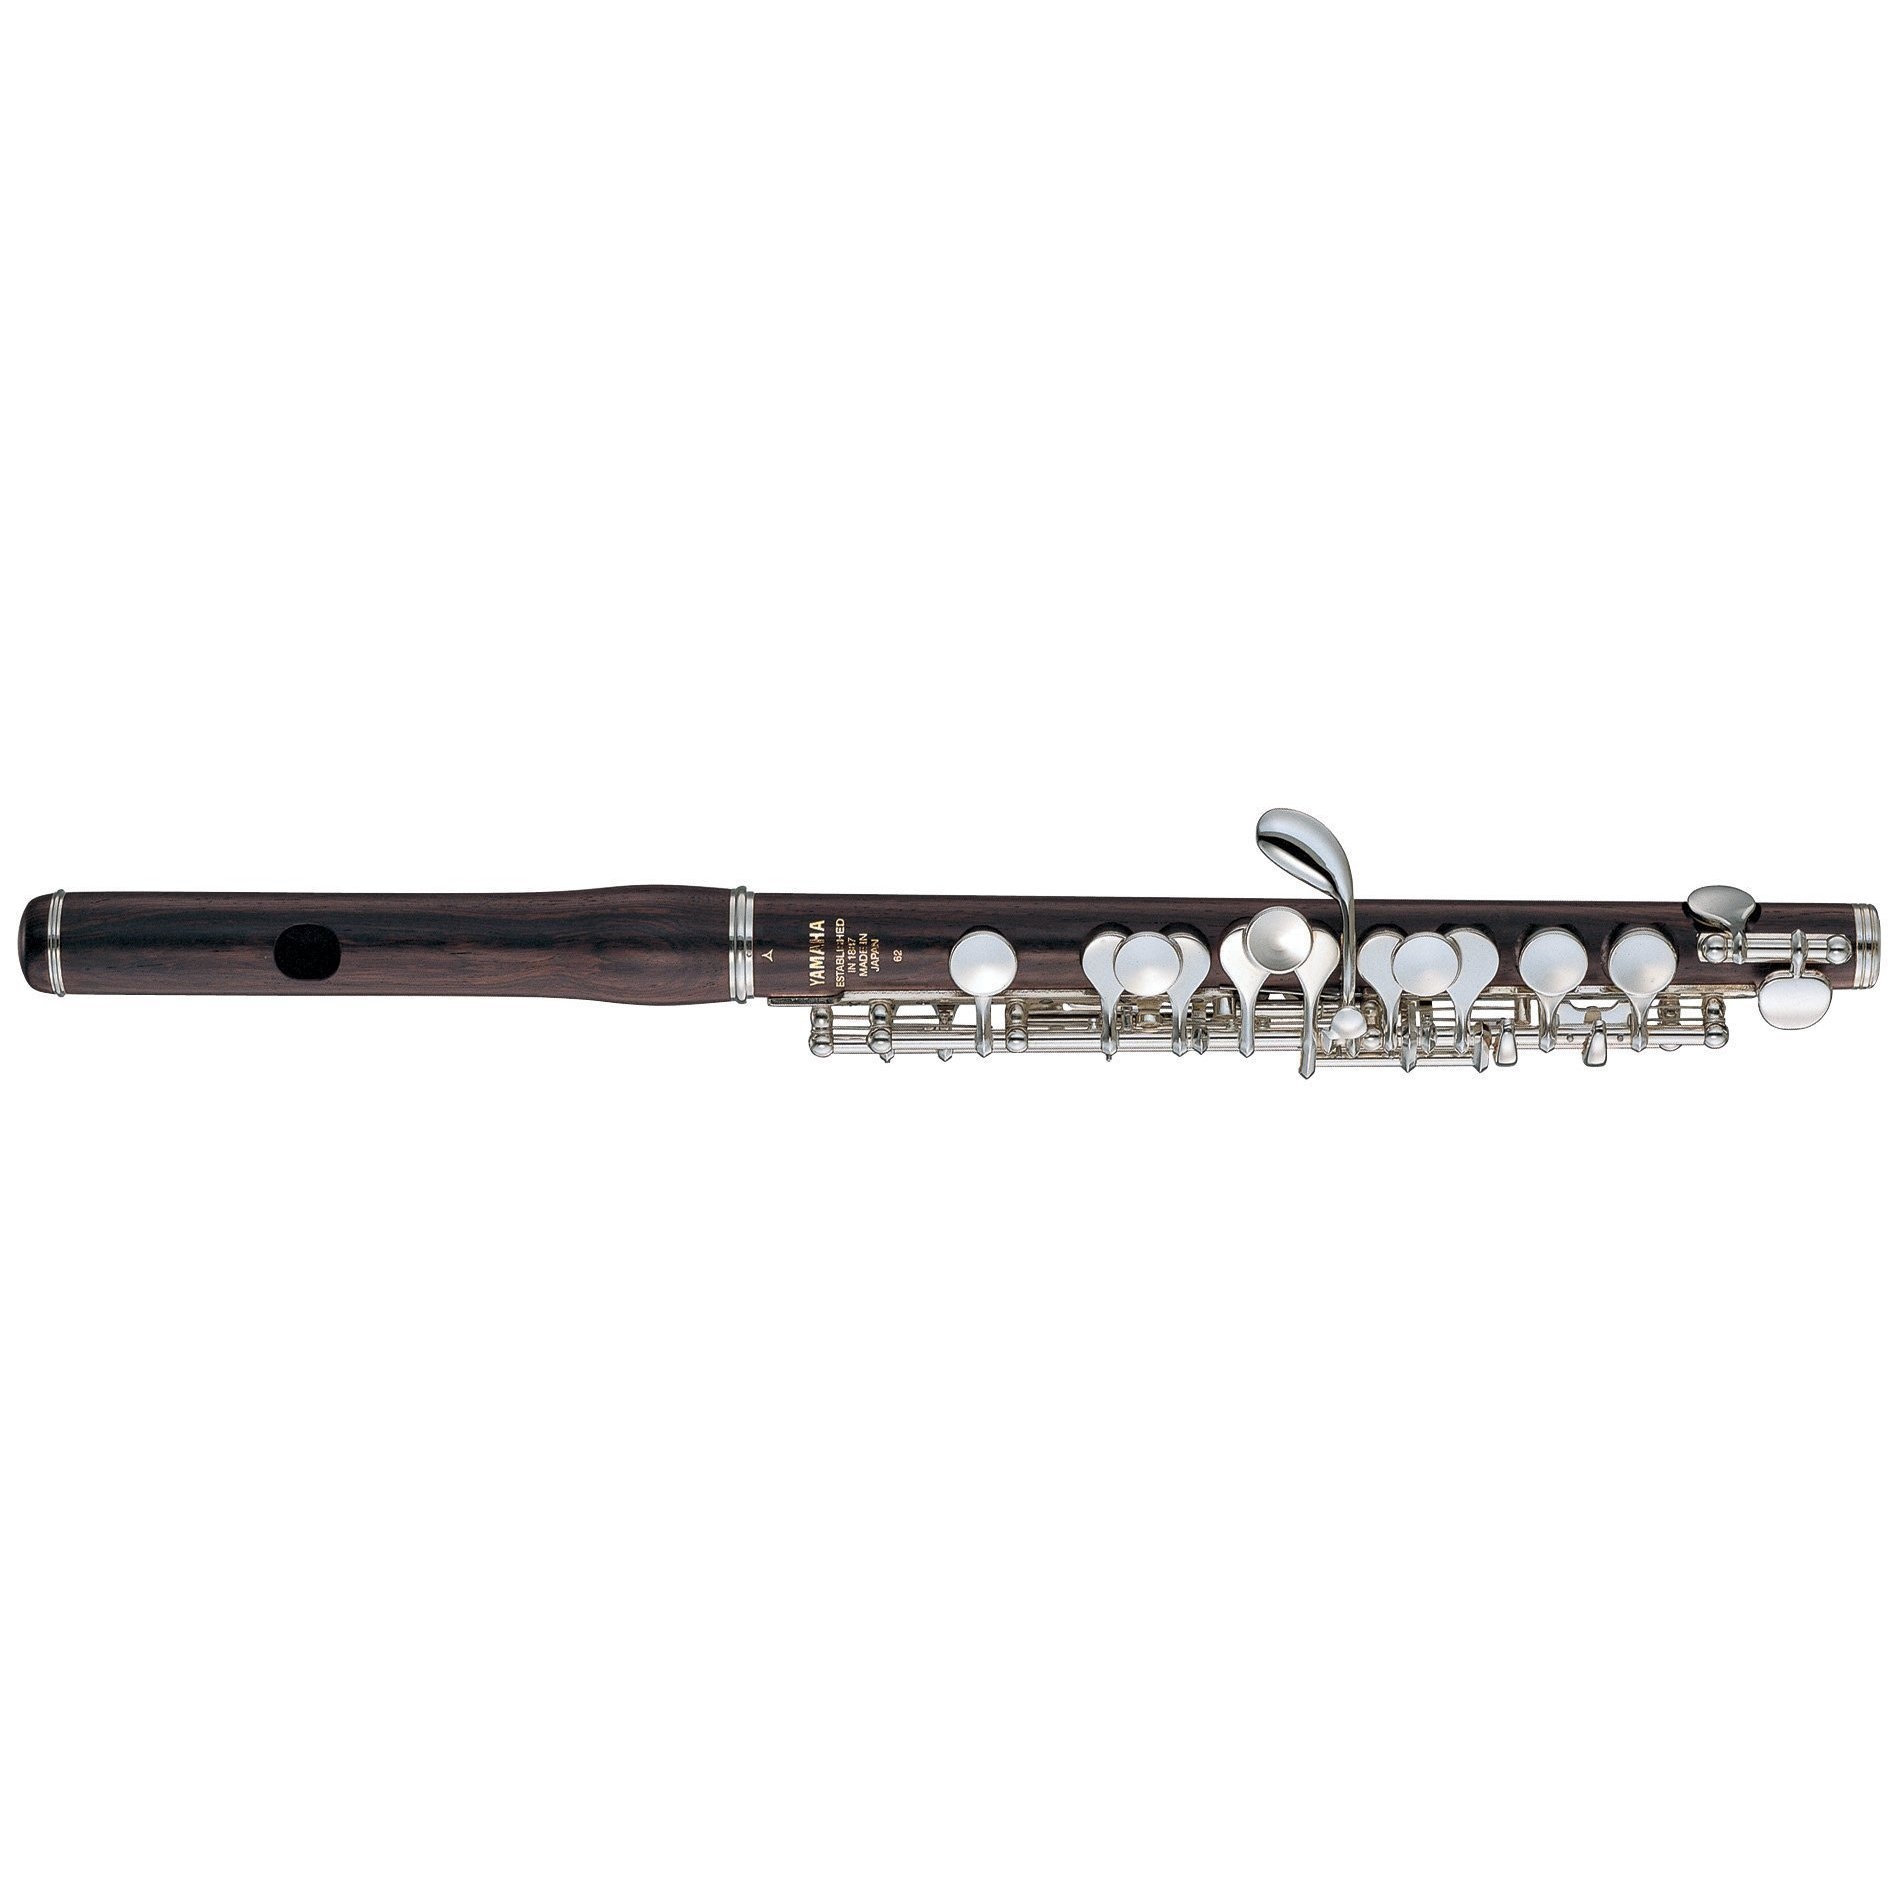
Yamaha - YPC-62 - Professional Piccolo
A long-time favorite of professional musicians, the YPC-62 can be found in many top orchestras worldwide. Characterized by excellent intonation and playability. It features a nickel silver headjoint and body of carefully seasoned grenadilla for a warm full tone. Specs YPC-62 YPC-62M YPC-62R Key C C C E Mechanism Included Included Included Toneholes Straight Straight Straight Pads Traditional Traditional Traditional Springs Stainless steel Stainless steel Stainless steel Materials Headjoint: Grenadilla Body: Grenadilla Keys: Nickel silver (silver-plated) Headjoint: Nickel silver (Silver-plated) with silver lip plate Body: Grenadilla Keys: Nickel silver (silver-plated) Headjoint: Grenadilla (wave cut) Body: Grenadilla Keys: Nickel silver (silver-plated) Case Included Included Included
Brand: Yamaha
Category: Arts & Entertainment > Hobbies & Creative Arts > Musical Instruments > Woodwinds > Flutes > Piccolo Flutes